Sheldon Hall (Oswego, New York)

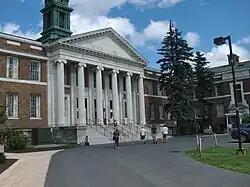
Sheldon Hall - State University of New York at Oswego

Sheldon Hall is a historic collegiate building located on the campus of the State University of New York at Oswego at Oswego in Oswego County, New York.